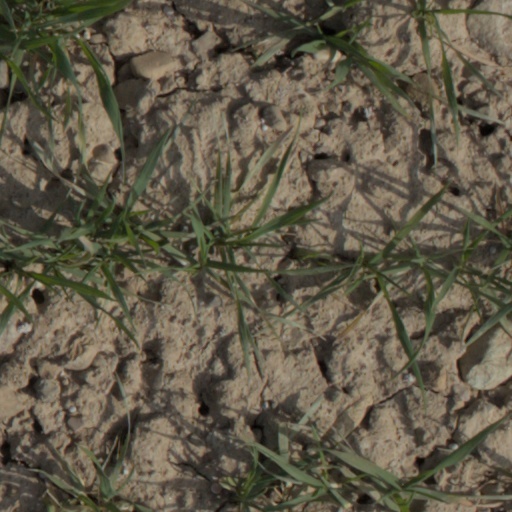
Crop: wheat